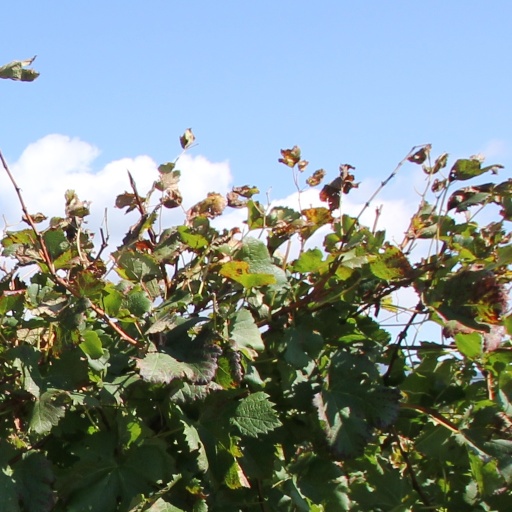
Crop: grape